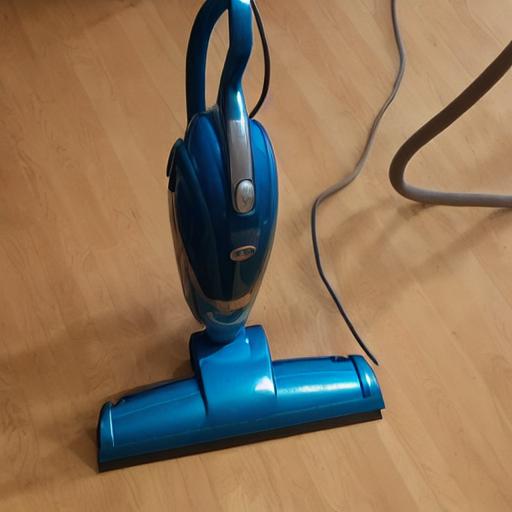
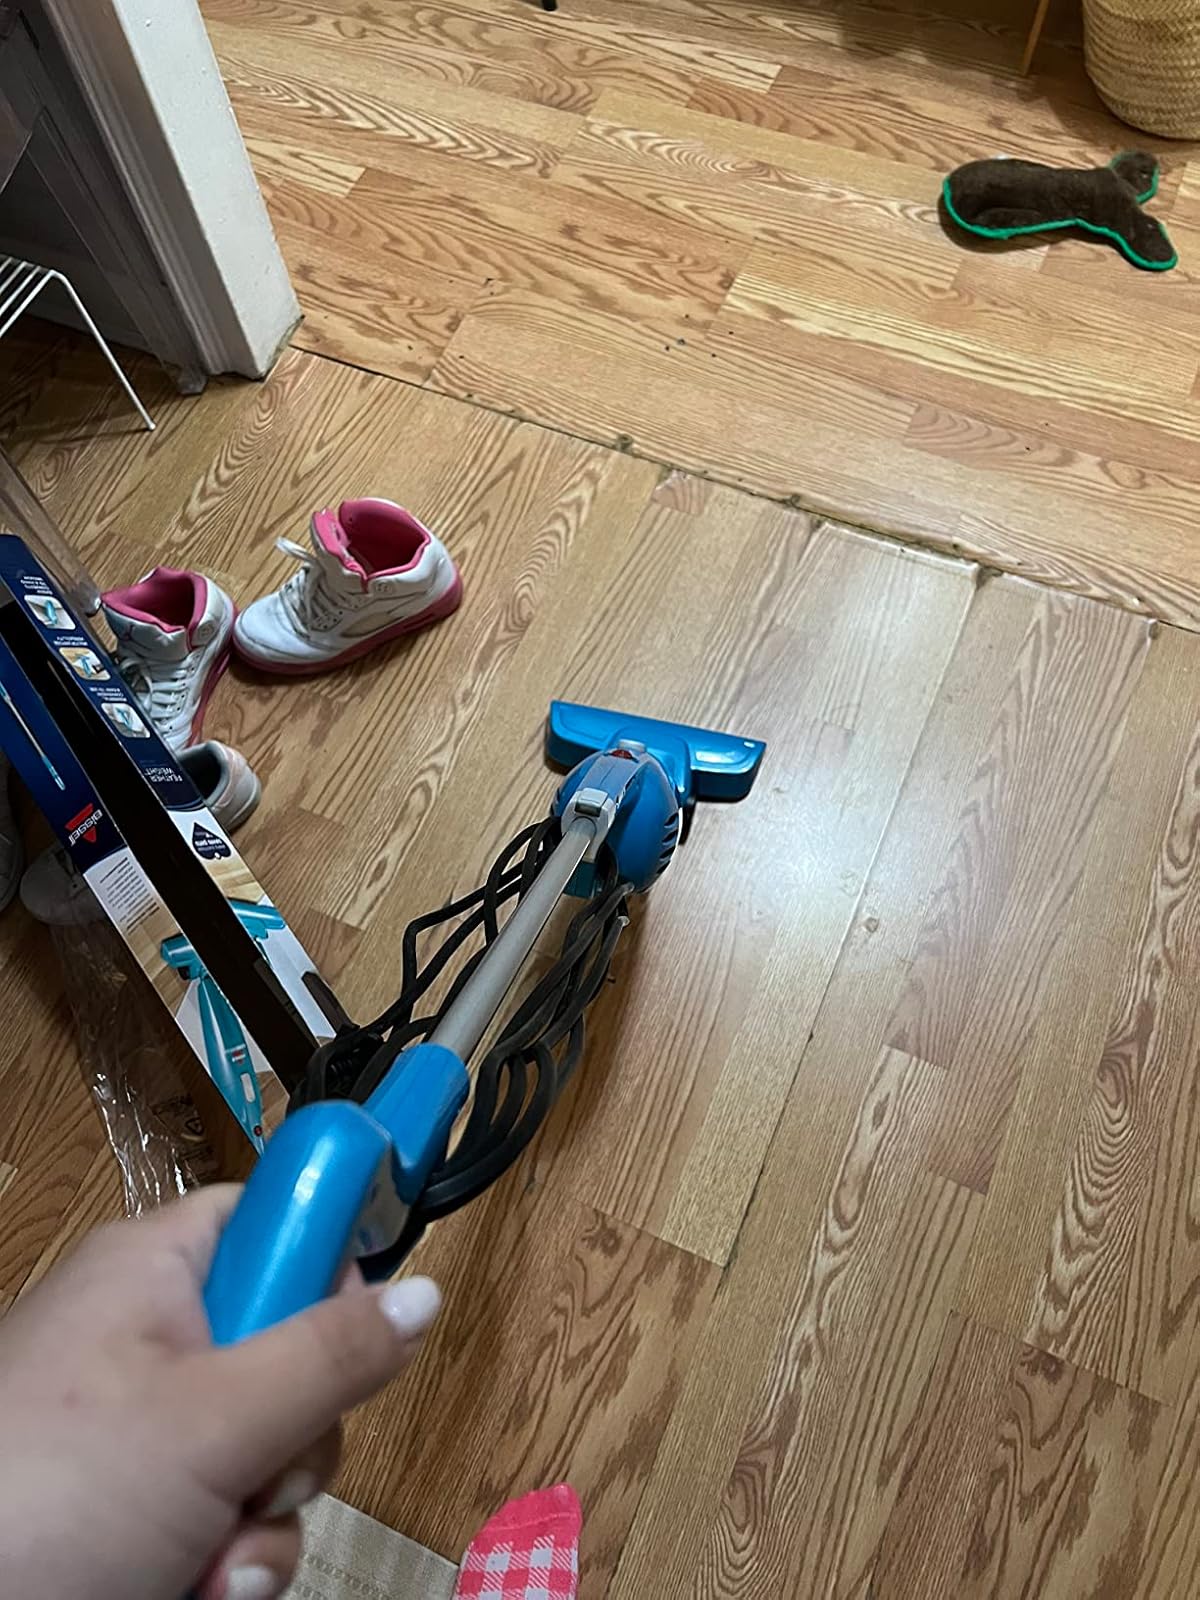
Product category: items_vacuum
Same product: no